Norman Hunter (footballer)

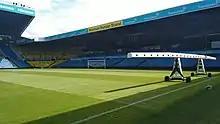
The Norman Hunter South Stand at Elland Road

As Don Revie explained at some length in a tribute to Hunter for his 1974–75 testimonial at Leeds, Hunter's job was to win the ball and move it forward. Revie pointed out that Hunter could read the game so that he was invariably well-positioned, and would win the ball by performing committed and uncompromising tackles when necessary. Aware that Hunter was widely perceived to be a physical player only, Revie emphasised that Hunter had good ball control and his passing was accurate, so he was actually a very skilful player.